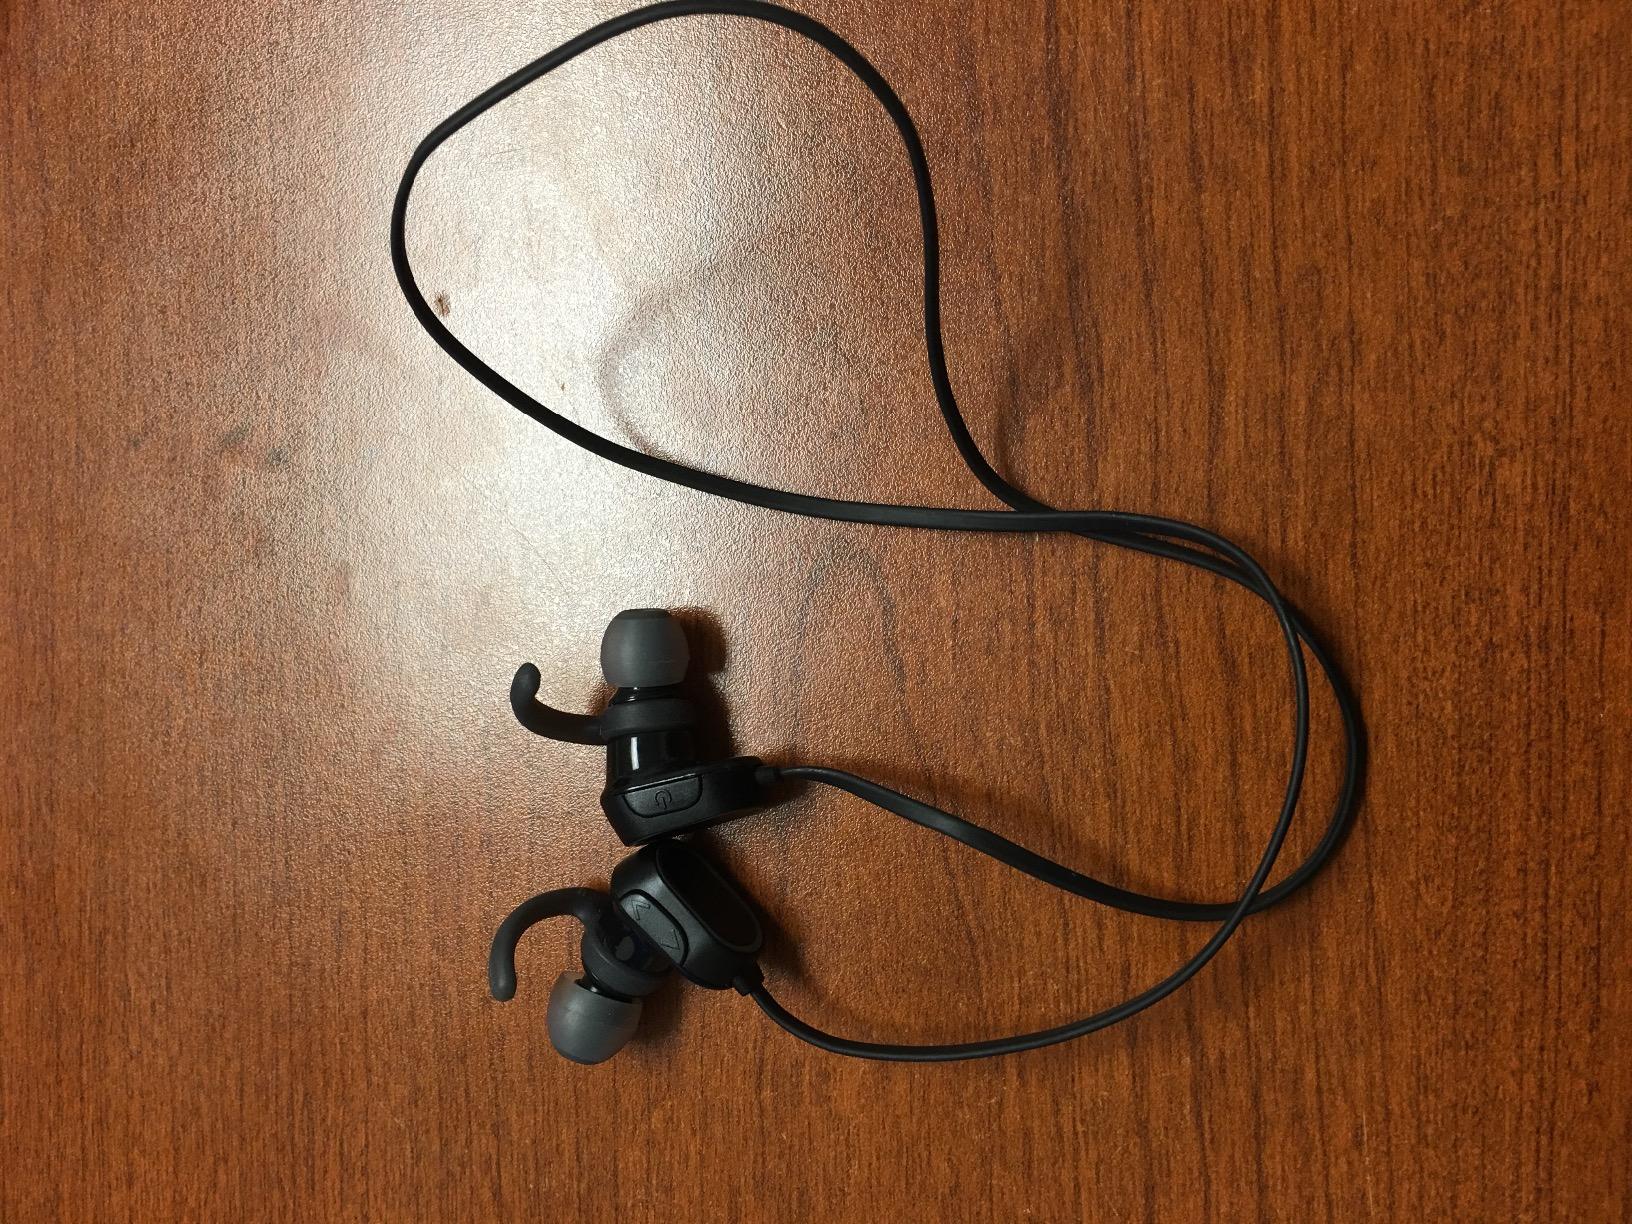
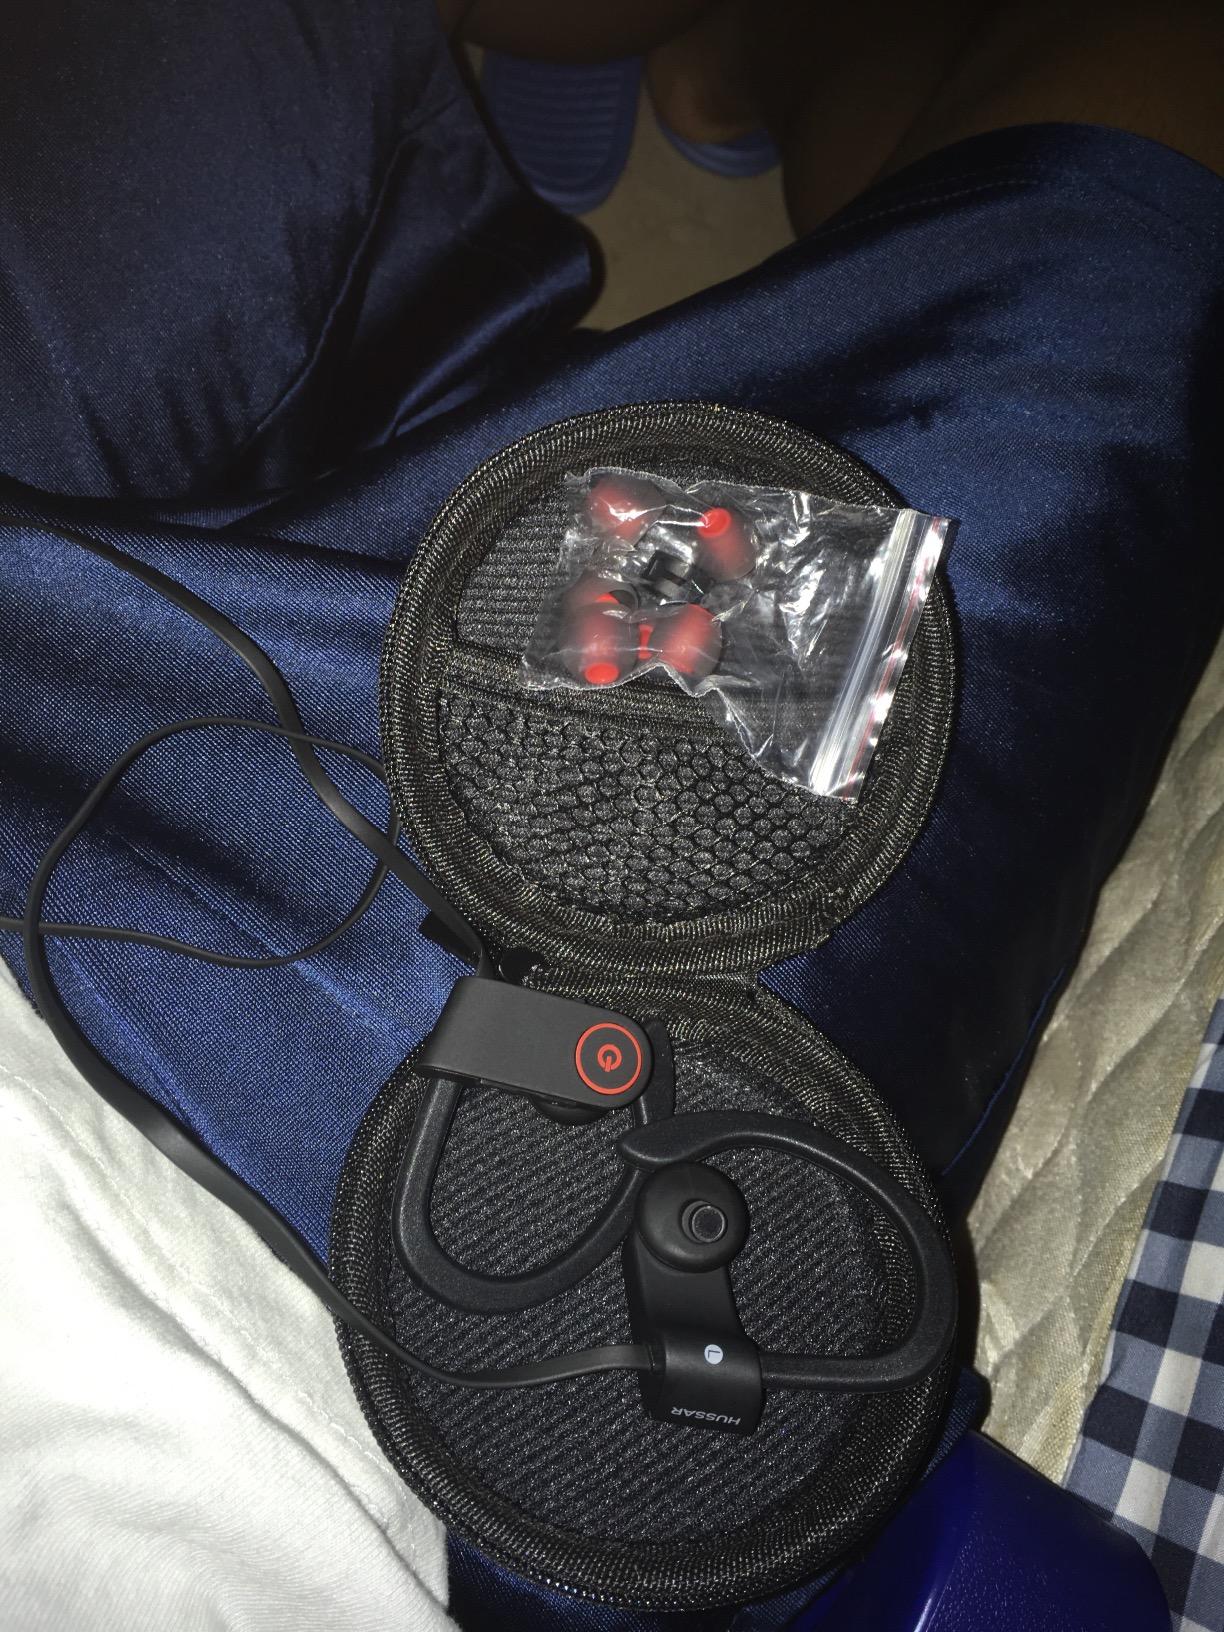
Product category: headphones
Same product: no